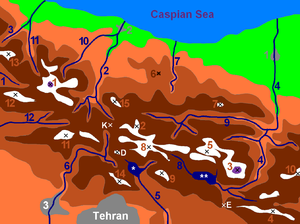
L'Elbourz, en persan البرز, aussi écrit Alborz ou Elburz, est une chaîne de montagnes au nord de l'Iran, s'étendant des frontières de l'Arménie au nord-ouest, à la mer Caspienne au nord, jusqu'à l'est aux frontières du Turkménistan et de l'Afghanistan. C'est au sud de la chaîne qu'est situé le plus haut sommet d'Iran, le mont Damavand et la ville de Téhéran, située en moyenne à 1 300 mètres d'altitude.